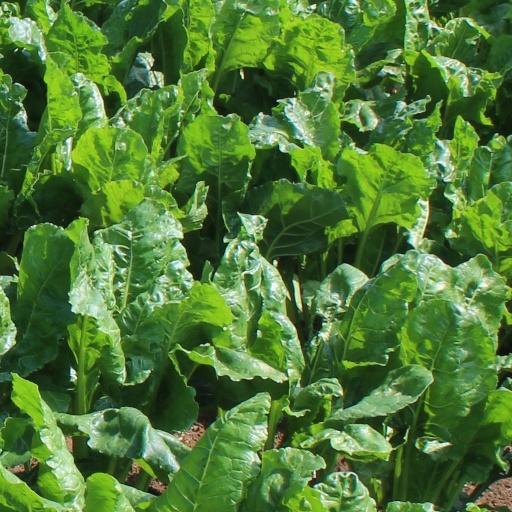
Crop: sugar beet